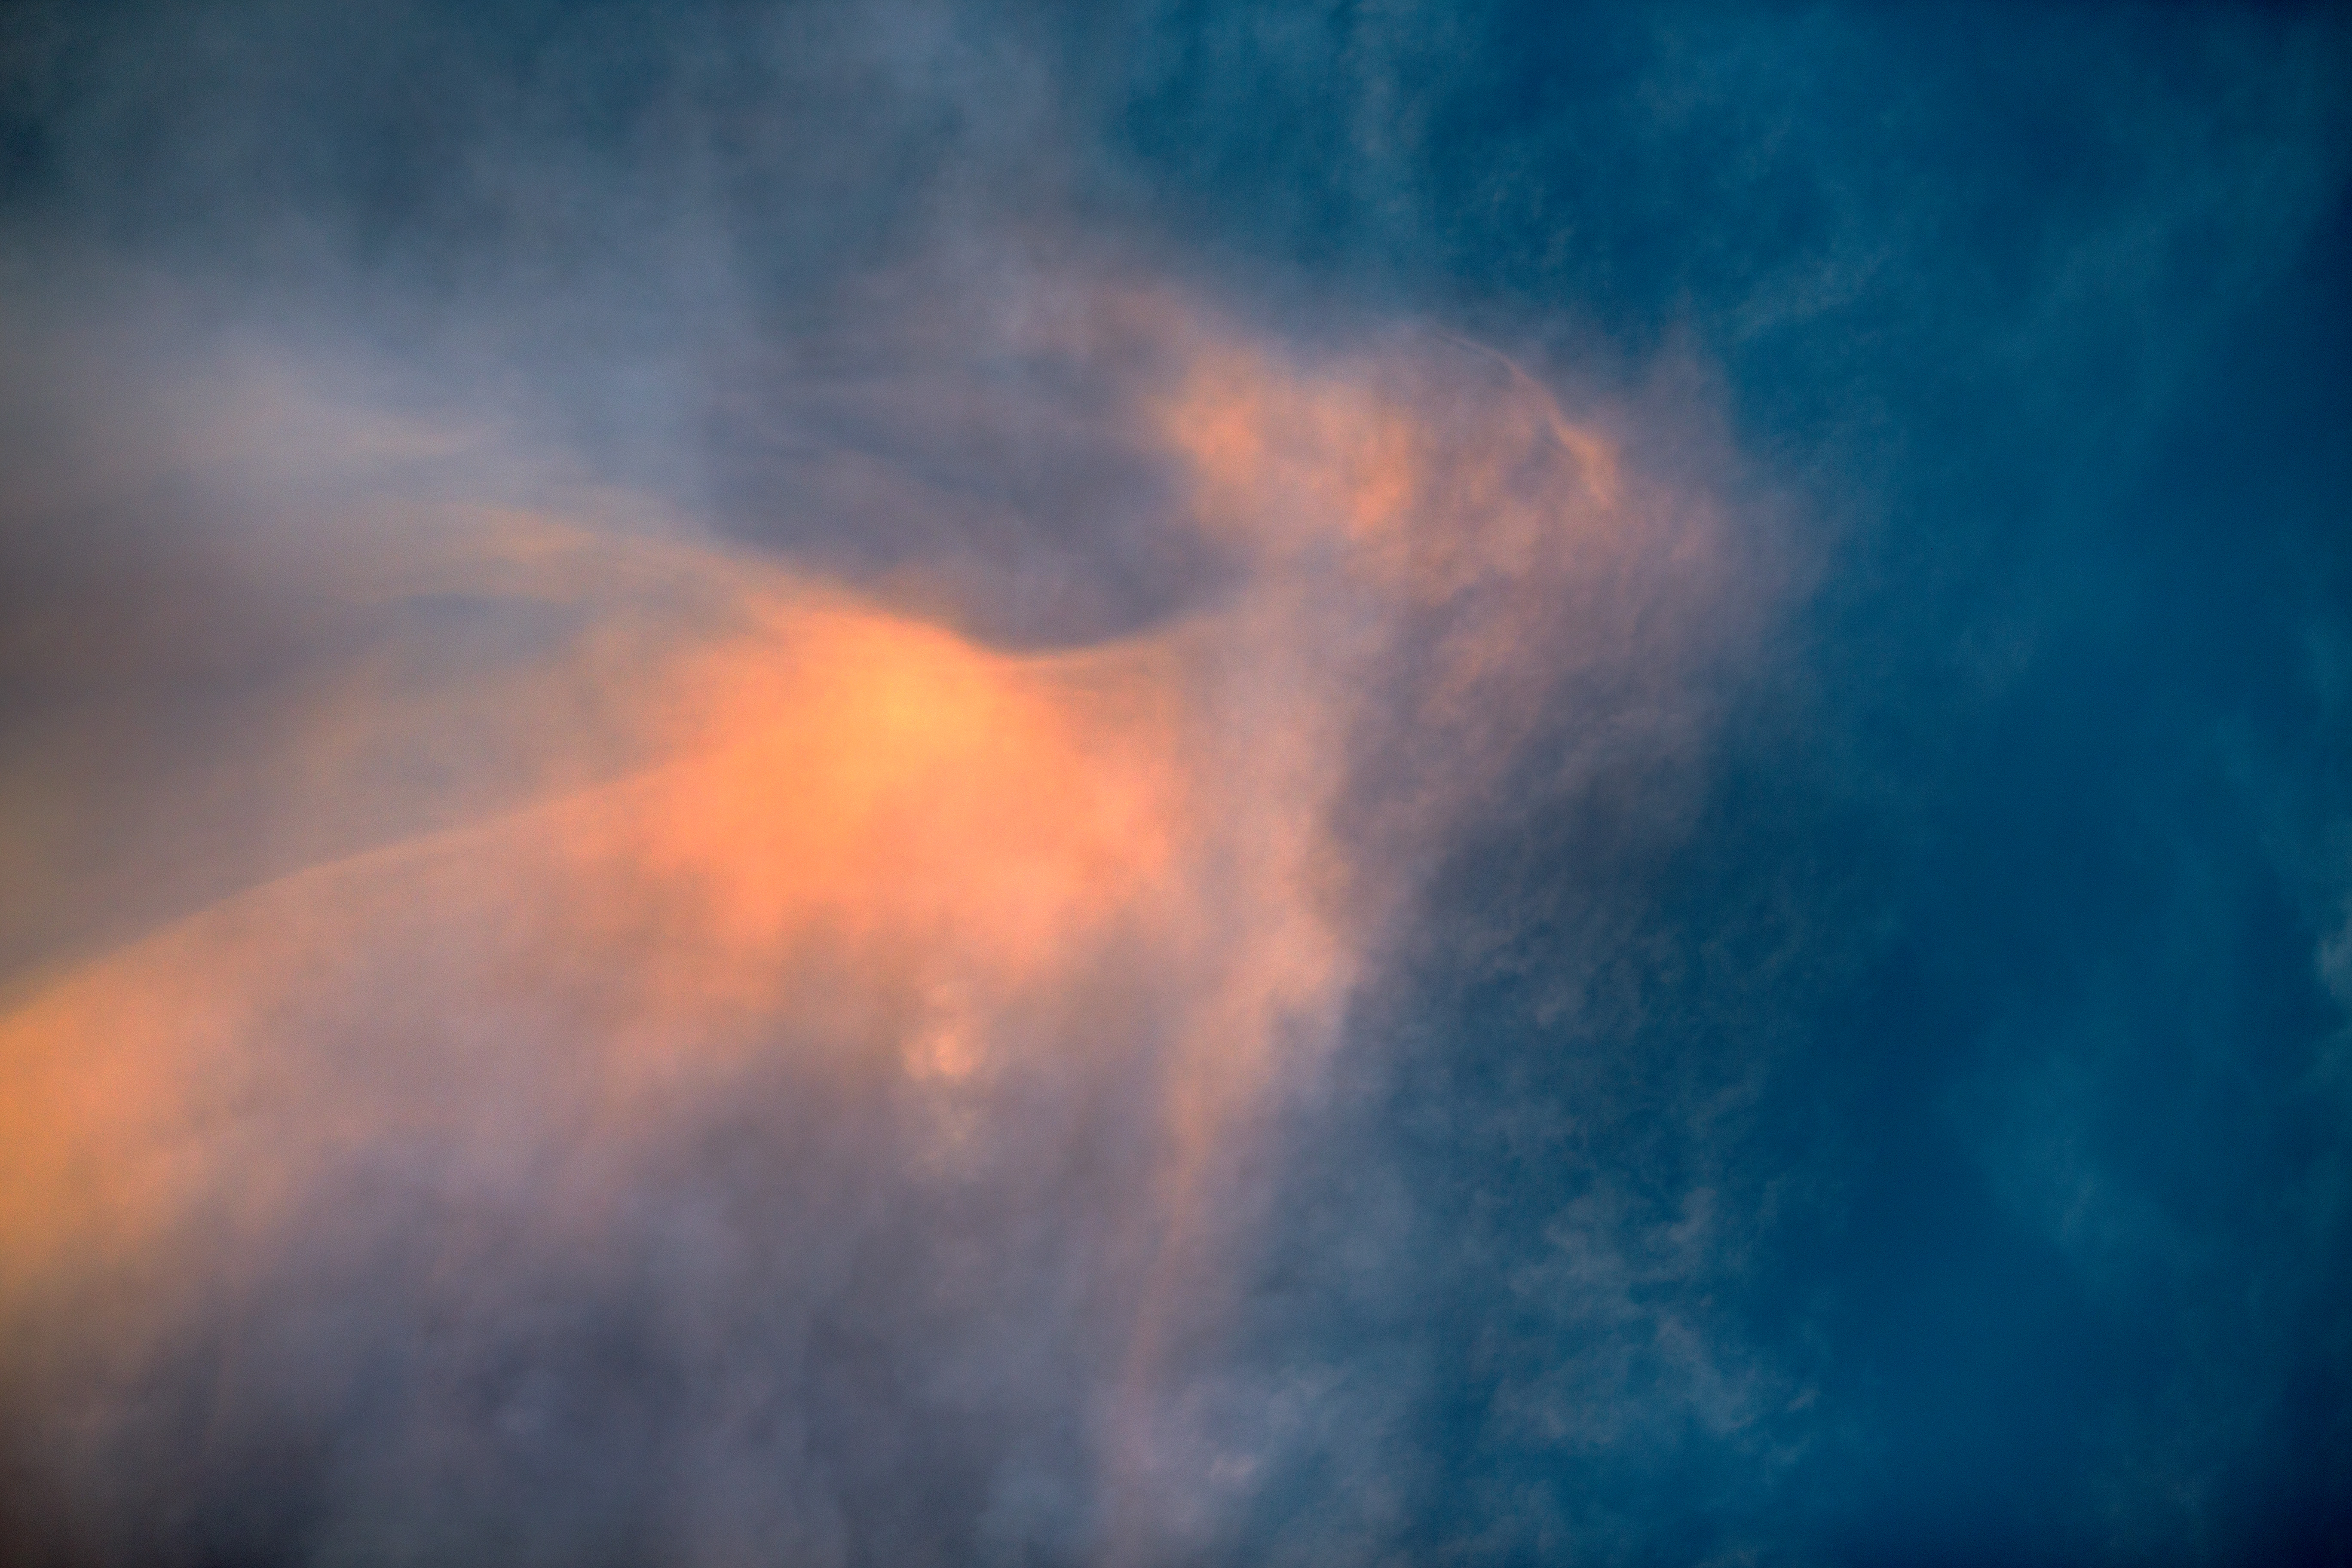
cloud, sky, sunrise, sunlight, dawn, atmosphere, cool image, meteorological phenomenon, atmosphere of earth, geological phenomenon